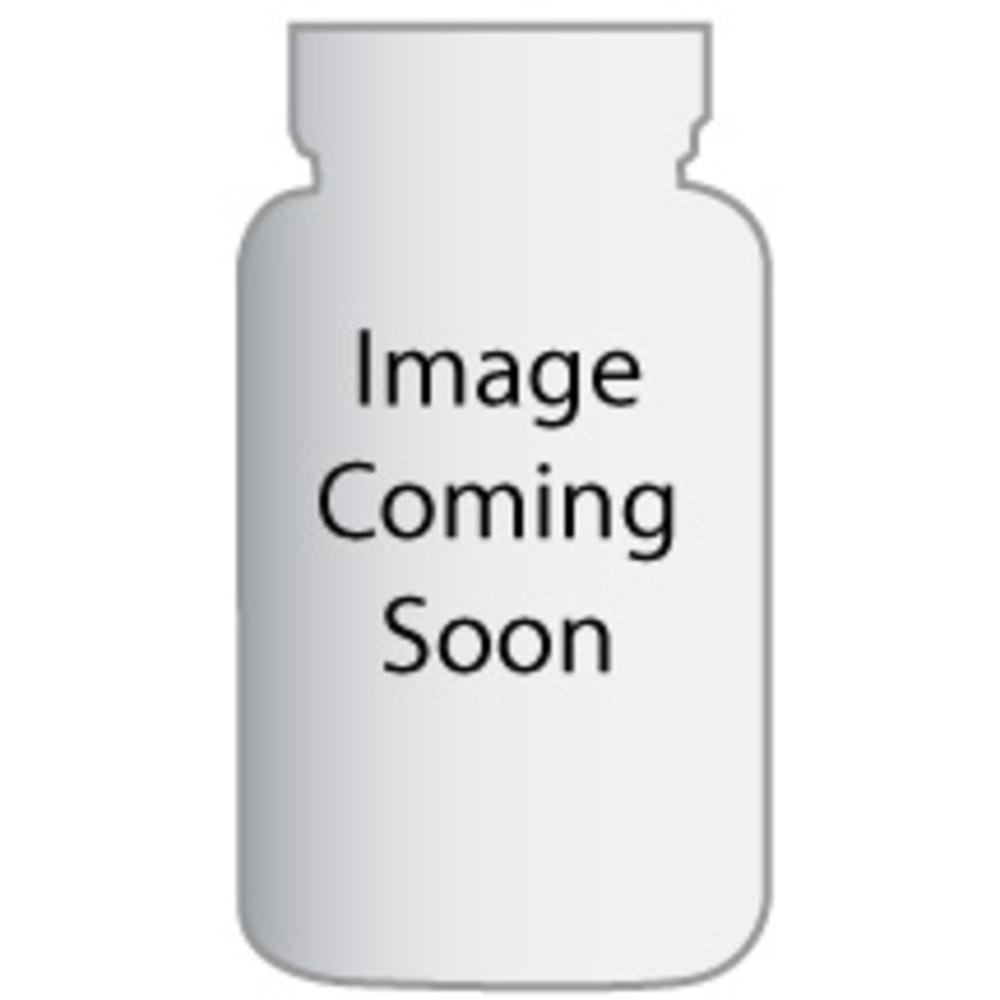
Item Name: Matzo Ball Mix 5 Ounces (Case of 24)
Bullet Point 1: 5 Ounces
Bullet Point 2: Serving Size:
Product Description: Manischewitz Matzo Ball Mix 5 ounce 24 per case.
Value: 120.0
Unit: Ounce

Price: 3.99